Sulfur vulcanization

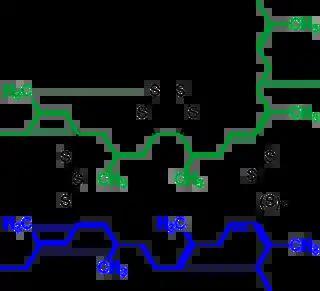
General representation of the chemical structure of vulcanized natural rubber showing the crosslinking of two polymer chains (blue and green) with sulfur (n = 0, 1, 2, 3 ...) N.B. In this image, the degree of crosslinking is exaggerated for illustrative purposes.

The details of vulcanization remain murky because the process converts mixtures of polymers to mixtures of insoluble derivatives. By design the reaction does not proceed to completion because fully crosslinked polymer would be too rigid for applications. There has long been uncertainly as to whether vulcanization proceeds in a radical or ionic manner.